Middle Tennessee State University

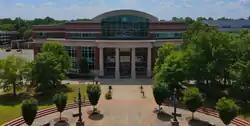
James E. Walker Library

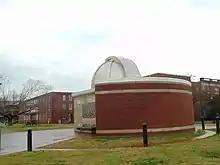
MTSU Observatory

Middle Tennessee State University employs about 1200 faculty members, with a student-to-faculty ratio of 17:1.